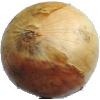
Label: white_onion